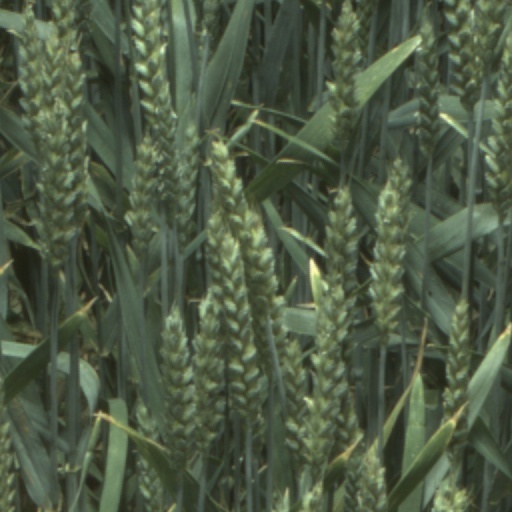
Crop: wheat